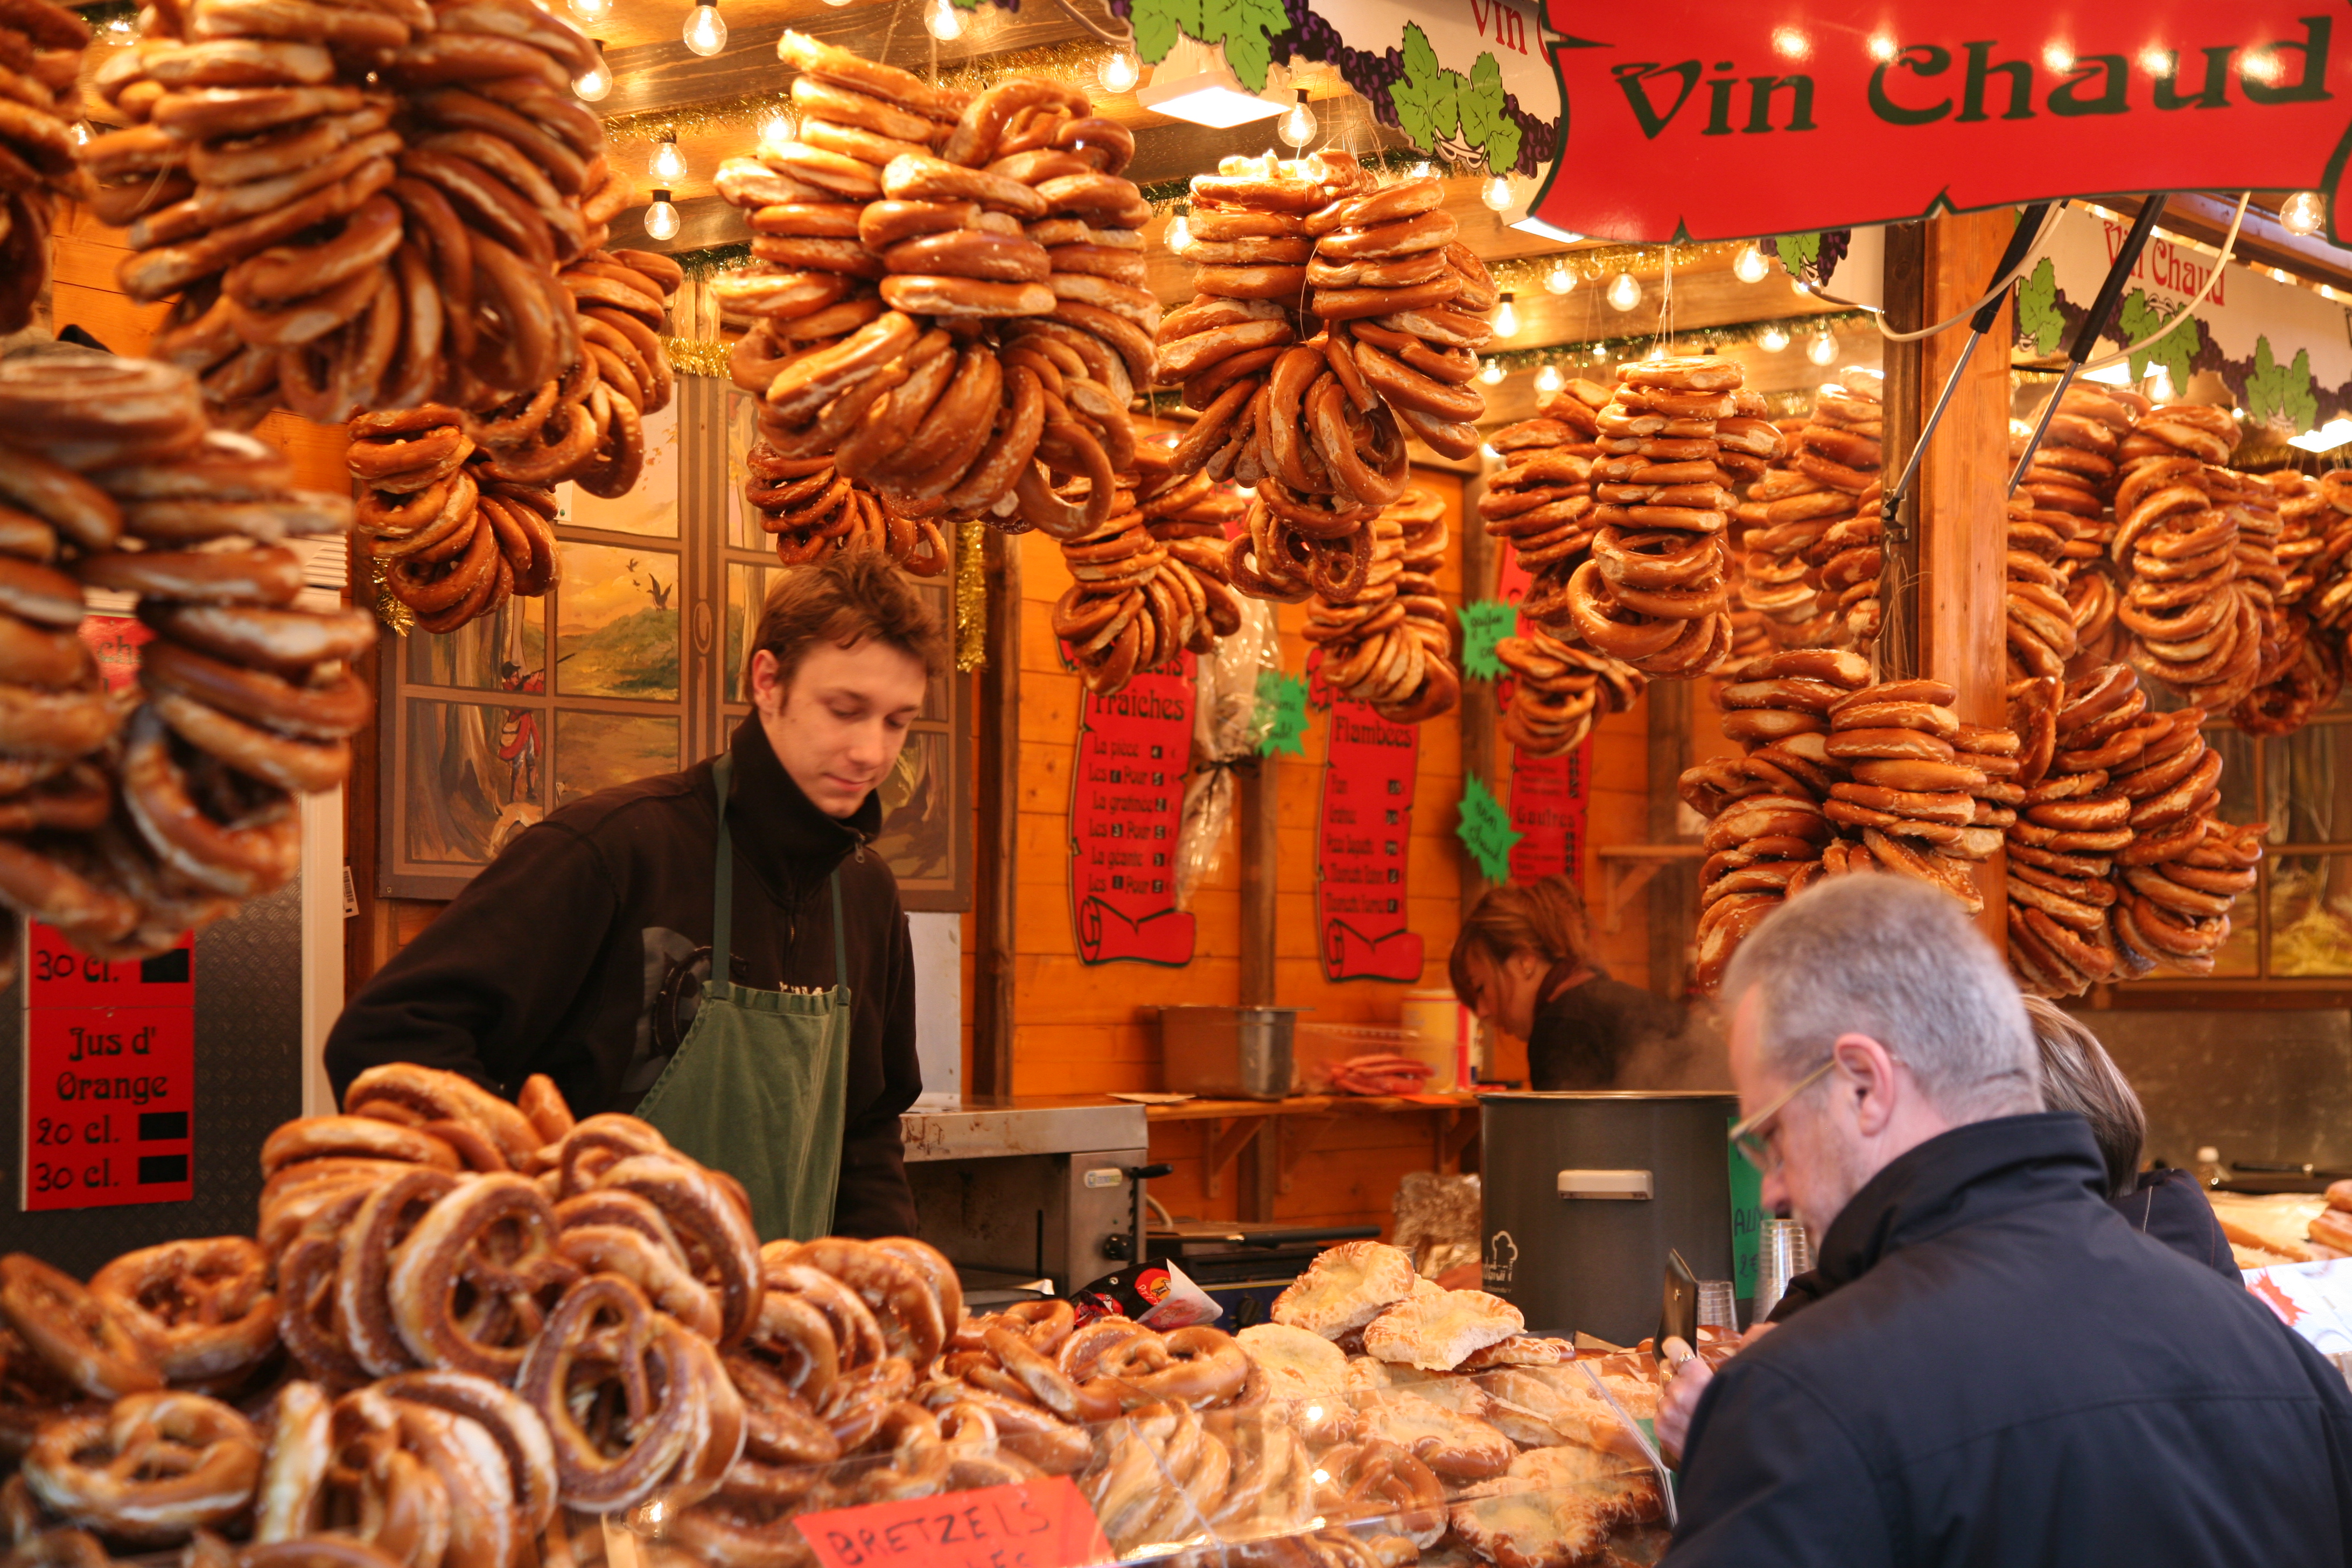
dish, meal, food, vendor, bazaar, market, cuisine, public space, stall, strasbourg, carving, gastronomie, christmasmarket, alsace, marche, christkindlm rik, march deno l, sense, bretzel, vinchaud